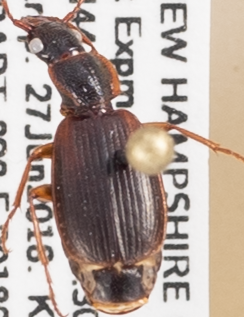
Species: Cymindis cribricollis
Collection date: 2018-06-27
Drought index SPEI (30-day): -0.156
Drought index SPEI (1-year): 0.47
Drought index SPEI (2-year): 0.47